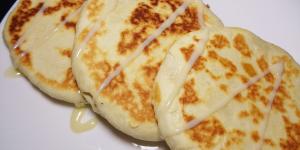
gorditas de harina dulces con mantequilla